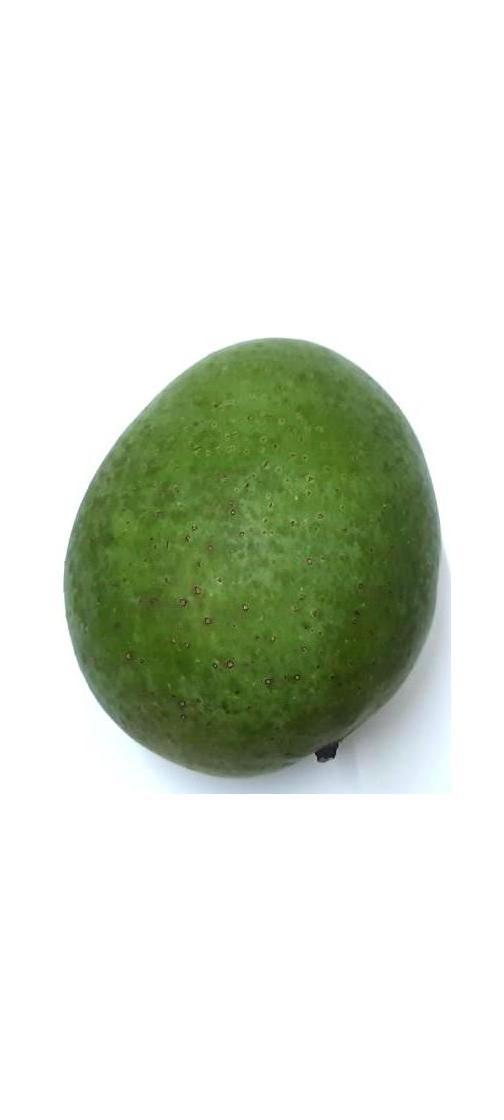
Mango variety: Ashshina Zhinuk